United States Post Office–Green River

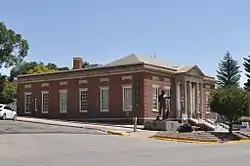

The former U.S. Post Office-Green River is a Classical Revival architecture building designed by James Wetmore and Thomas Hyrum in Green River, Wyoming that was built in 1931. It was built under the Elliot Act, a pre-New Deal economic recovery plan. In 1967, the building was repurposed and is now Sweetwater County Historical Museum. It was listed on the National Register of Historic Places in 1997. Its 1997 listing included alternative name Trudel's Restaurante.